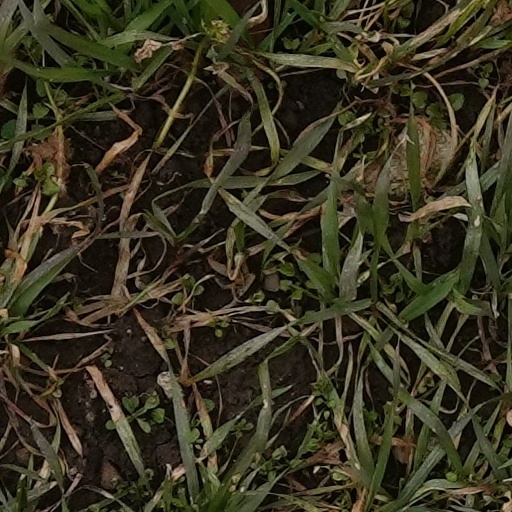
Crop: wheat